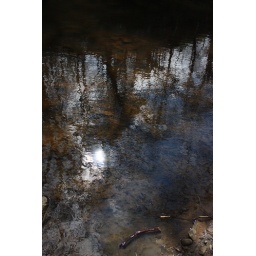
A reflection in the river of the sun coming out from behind a cloud